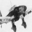
Label: airplane